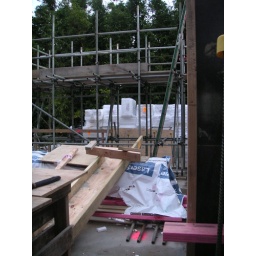
Looking SW across the lounge to the deck from the dining in NW corner of the house